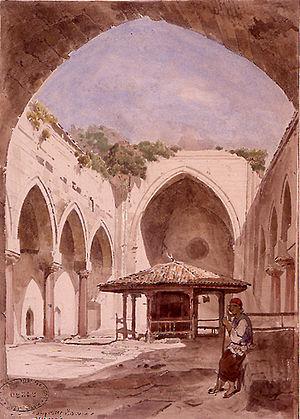
La côte de la Mer Noire. La cour du Medrese (école) de Süleyman Pervane. Crayon et aquarelle.
Mu`în al-Dîn Sulayman ou en turc Muineddin Süleyman, dit Pervâne ou Parwâna est l’un des vizirs les plus influents de la dynastie des Seldjoukides de Roum. Entre 1261 et 1277, il joue un rôle essentiel dans la politique en Anatolie entre le sultanat de Roum, les Mongols Ilkhanides et les Mamelouks pendant le règne de Baybars.
Louise Adèle Hommaire de Hell, née Hériot le 1ᵉʳ avril 1810 à Arbois et morte le 16 mai 1883, est une femme de lettres et voyageuse française. Elle était membre de la Société de géographie de France.
Sinop est une ville de Turquie, préfecture de la province de Sinop, située au bord de la mer Noire. On peut trouver dans quelques endroits de la ville des ruines du château de Sinop. La ville possède la prison la plus ancienne de Turquie, qui date de l'Empire ottoman.